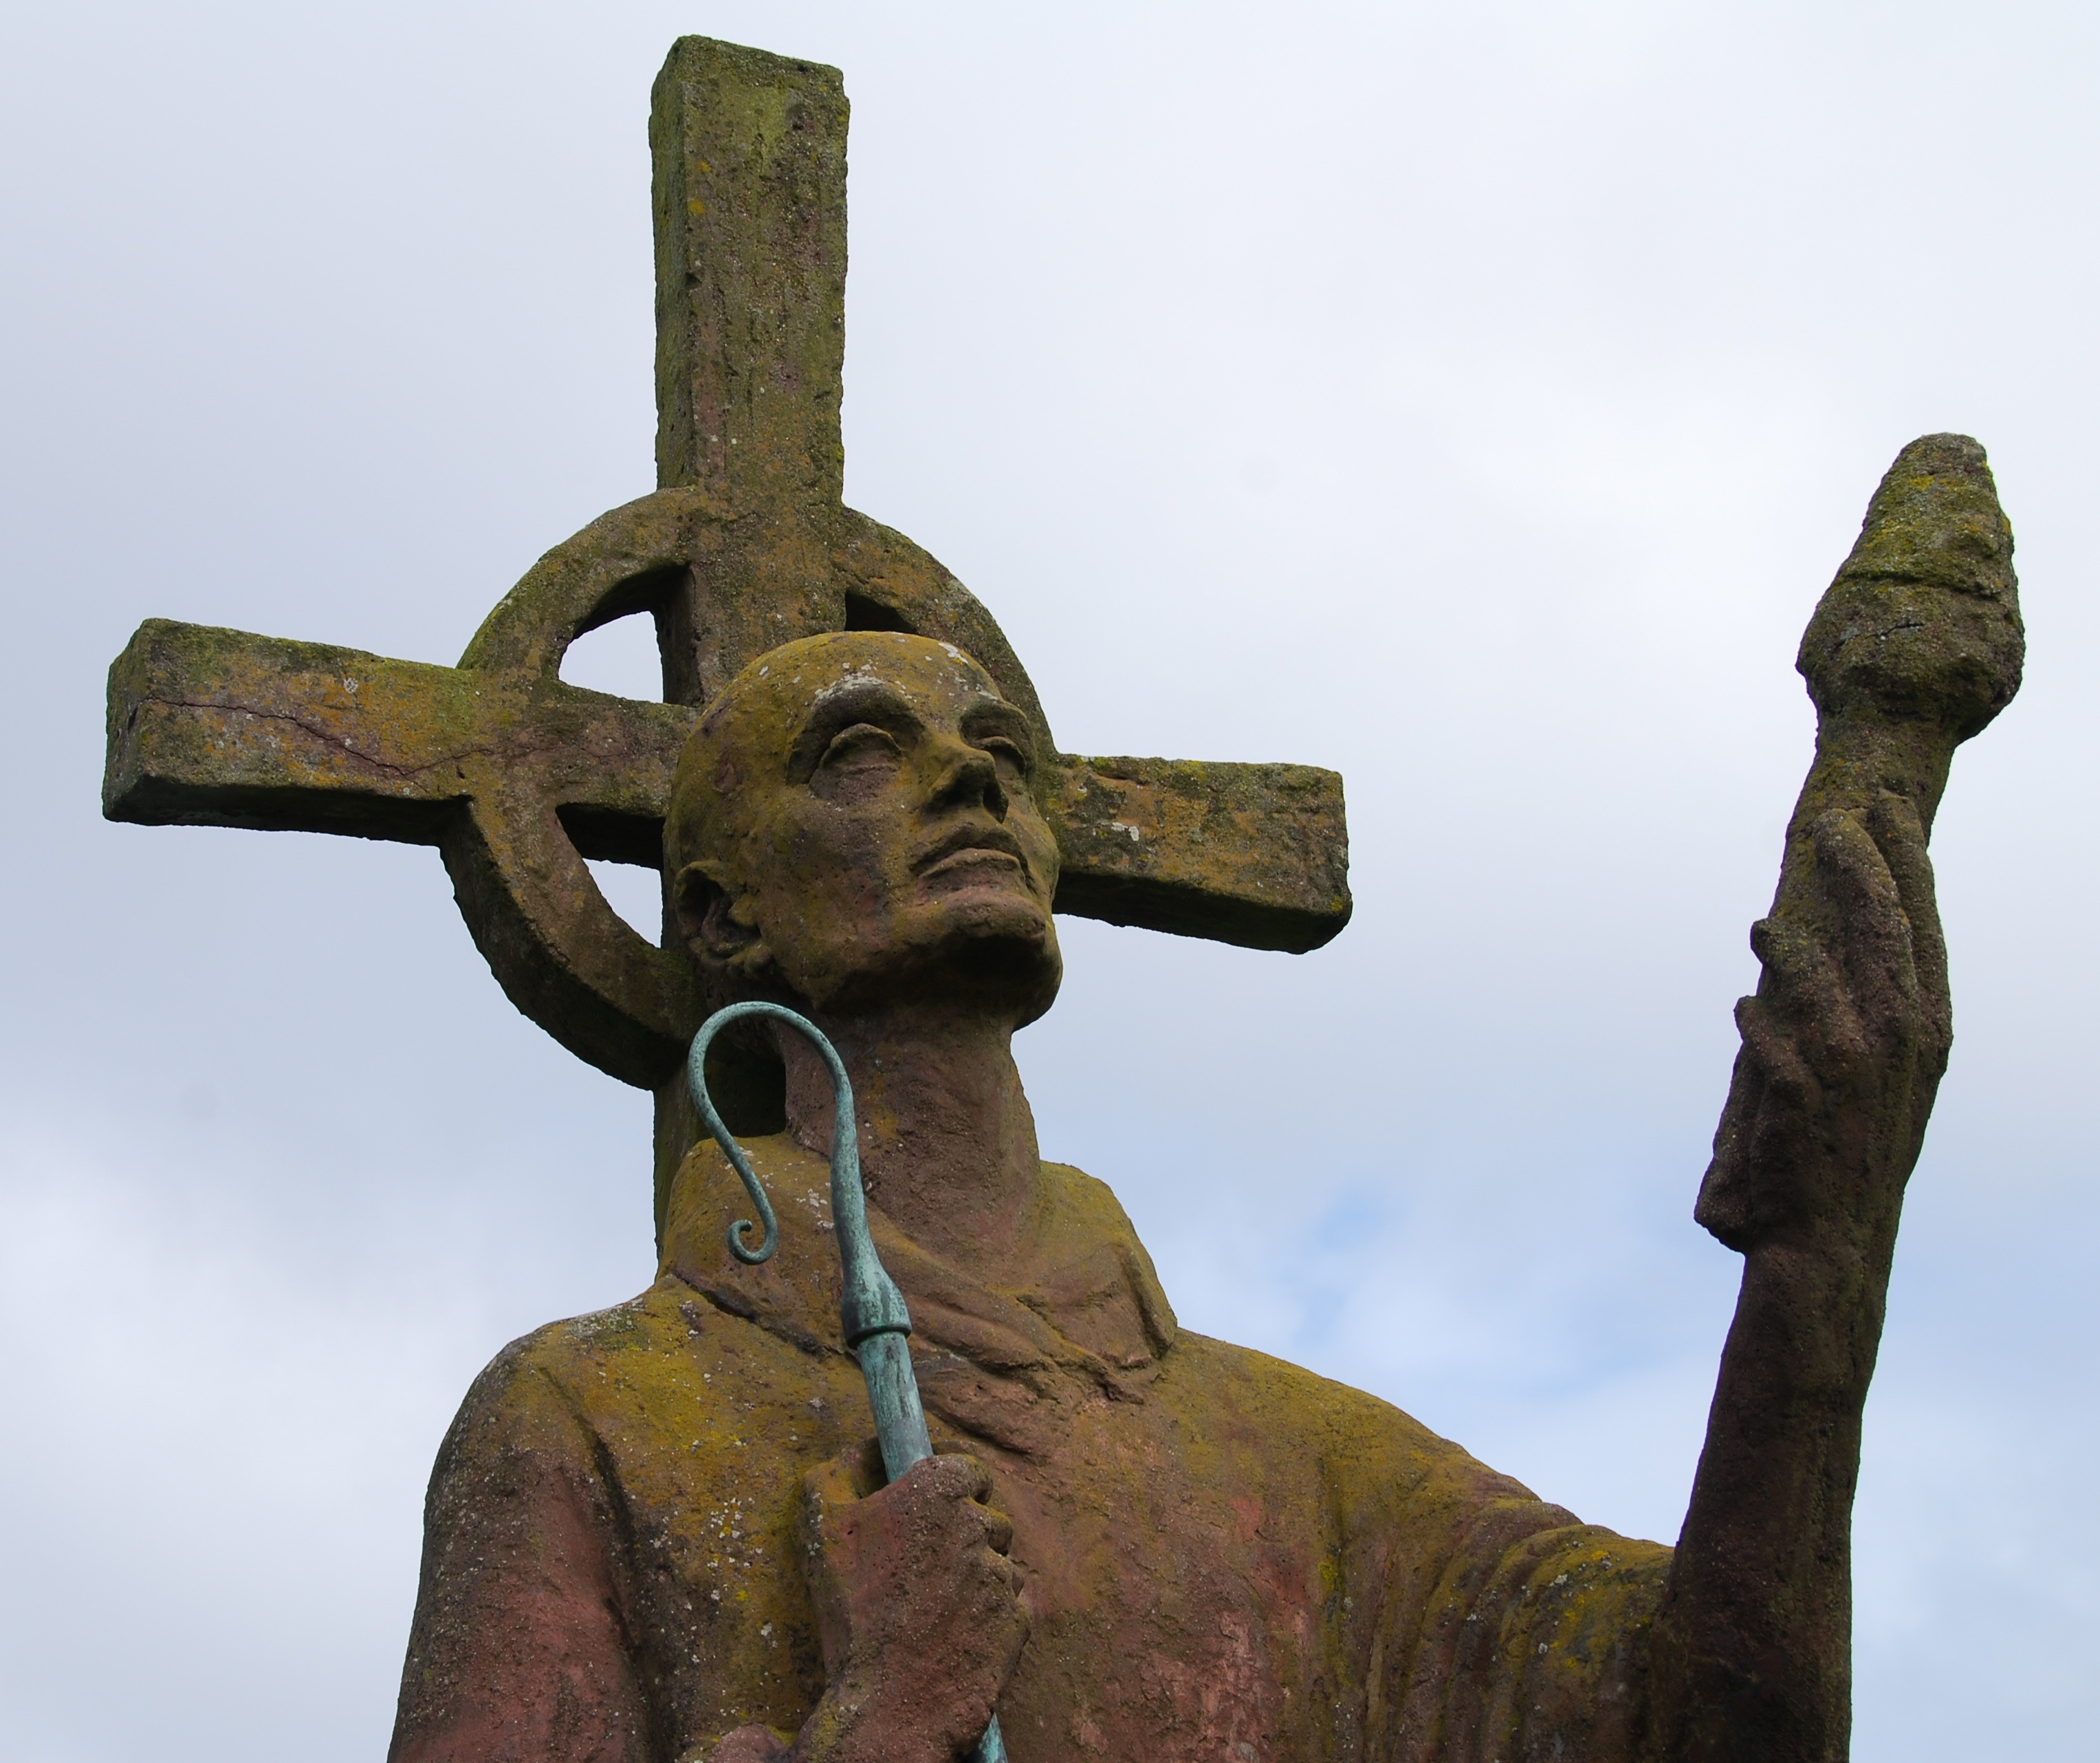
old, stone, monument, statue, symbol, christian, sculpture, religious, art, temple, saint, christianity, holy, carving, ancient history